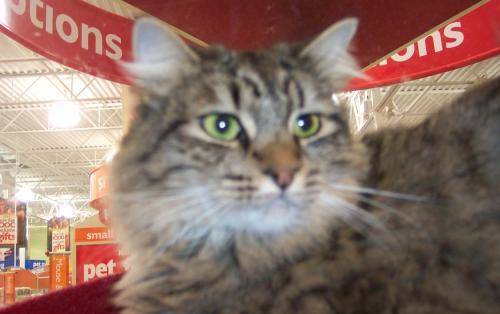
Label: cat